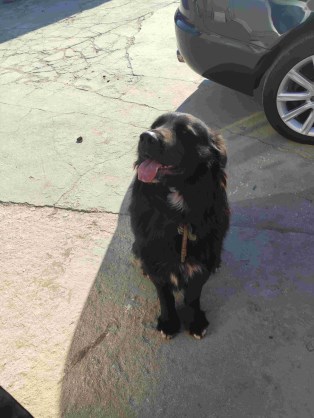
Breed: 3336-n000121-chinese_rural_dog